COVID-19 pandemic in Vietnam

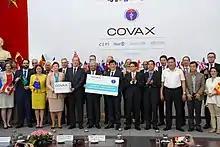
2021 handover ceremony of COVID-19 vaccine for Vietnam from a COVAX facility

On 7 February 2020, the National Institute of Hygiene and Epidemiology in Hanoi announced that it had successfully cultured and isolated COVID-19 in the lab; Vietnam was the fourth country to do so. This would enable quicker test results; thousands of samples could be tested per day, and the research would be the basis of a vaccine. Institute deputy director Le Quynh Mai said that Vietnam had identified two virus variants: one from patients returning from Wuhan in February, and the other from patients returning from Europe in March.